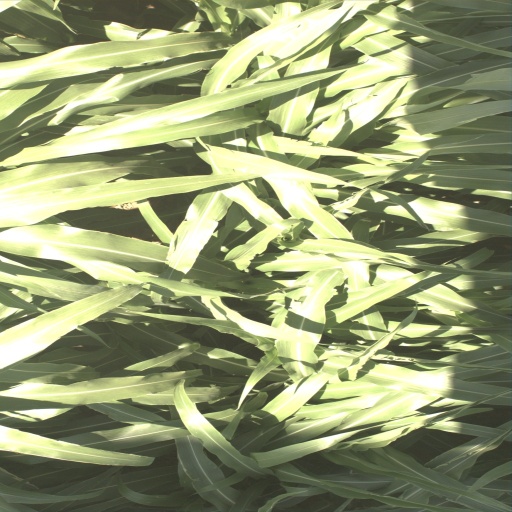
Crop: sorghum